Hinseberg Manor

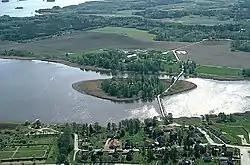

Hinseberg Manor is a women's prison as of today but has formerly served as a residence for several bourgeois and noble families. The property is located next to lake Väringen in Frövi, Sweden. The manor that exists today was built in 1803 by Jacob Niclas Tersmeden (1745–1822).